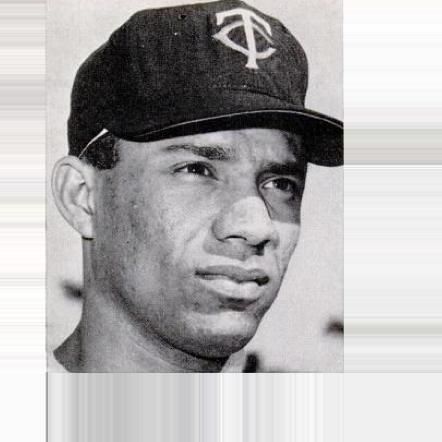
Age: 23